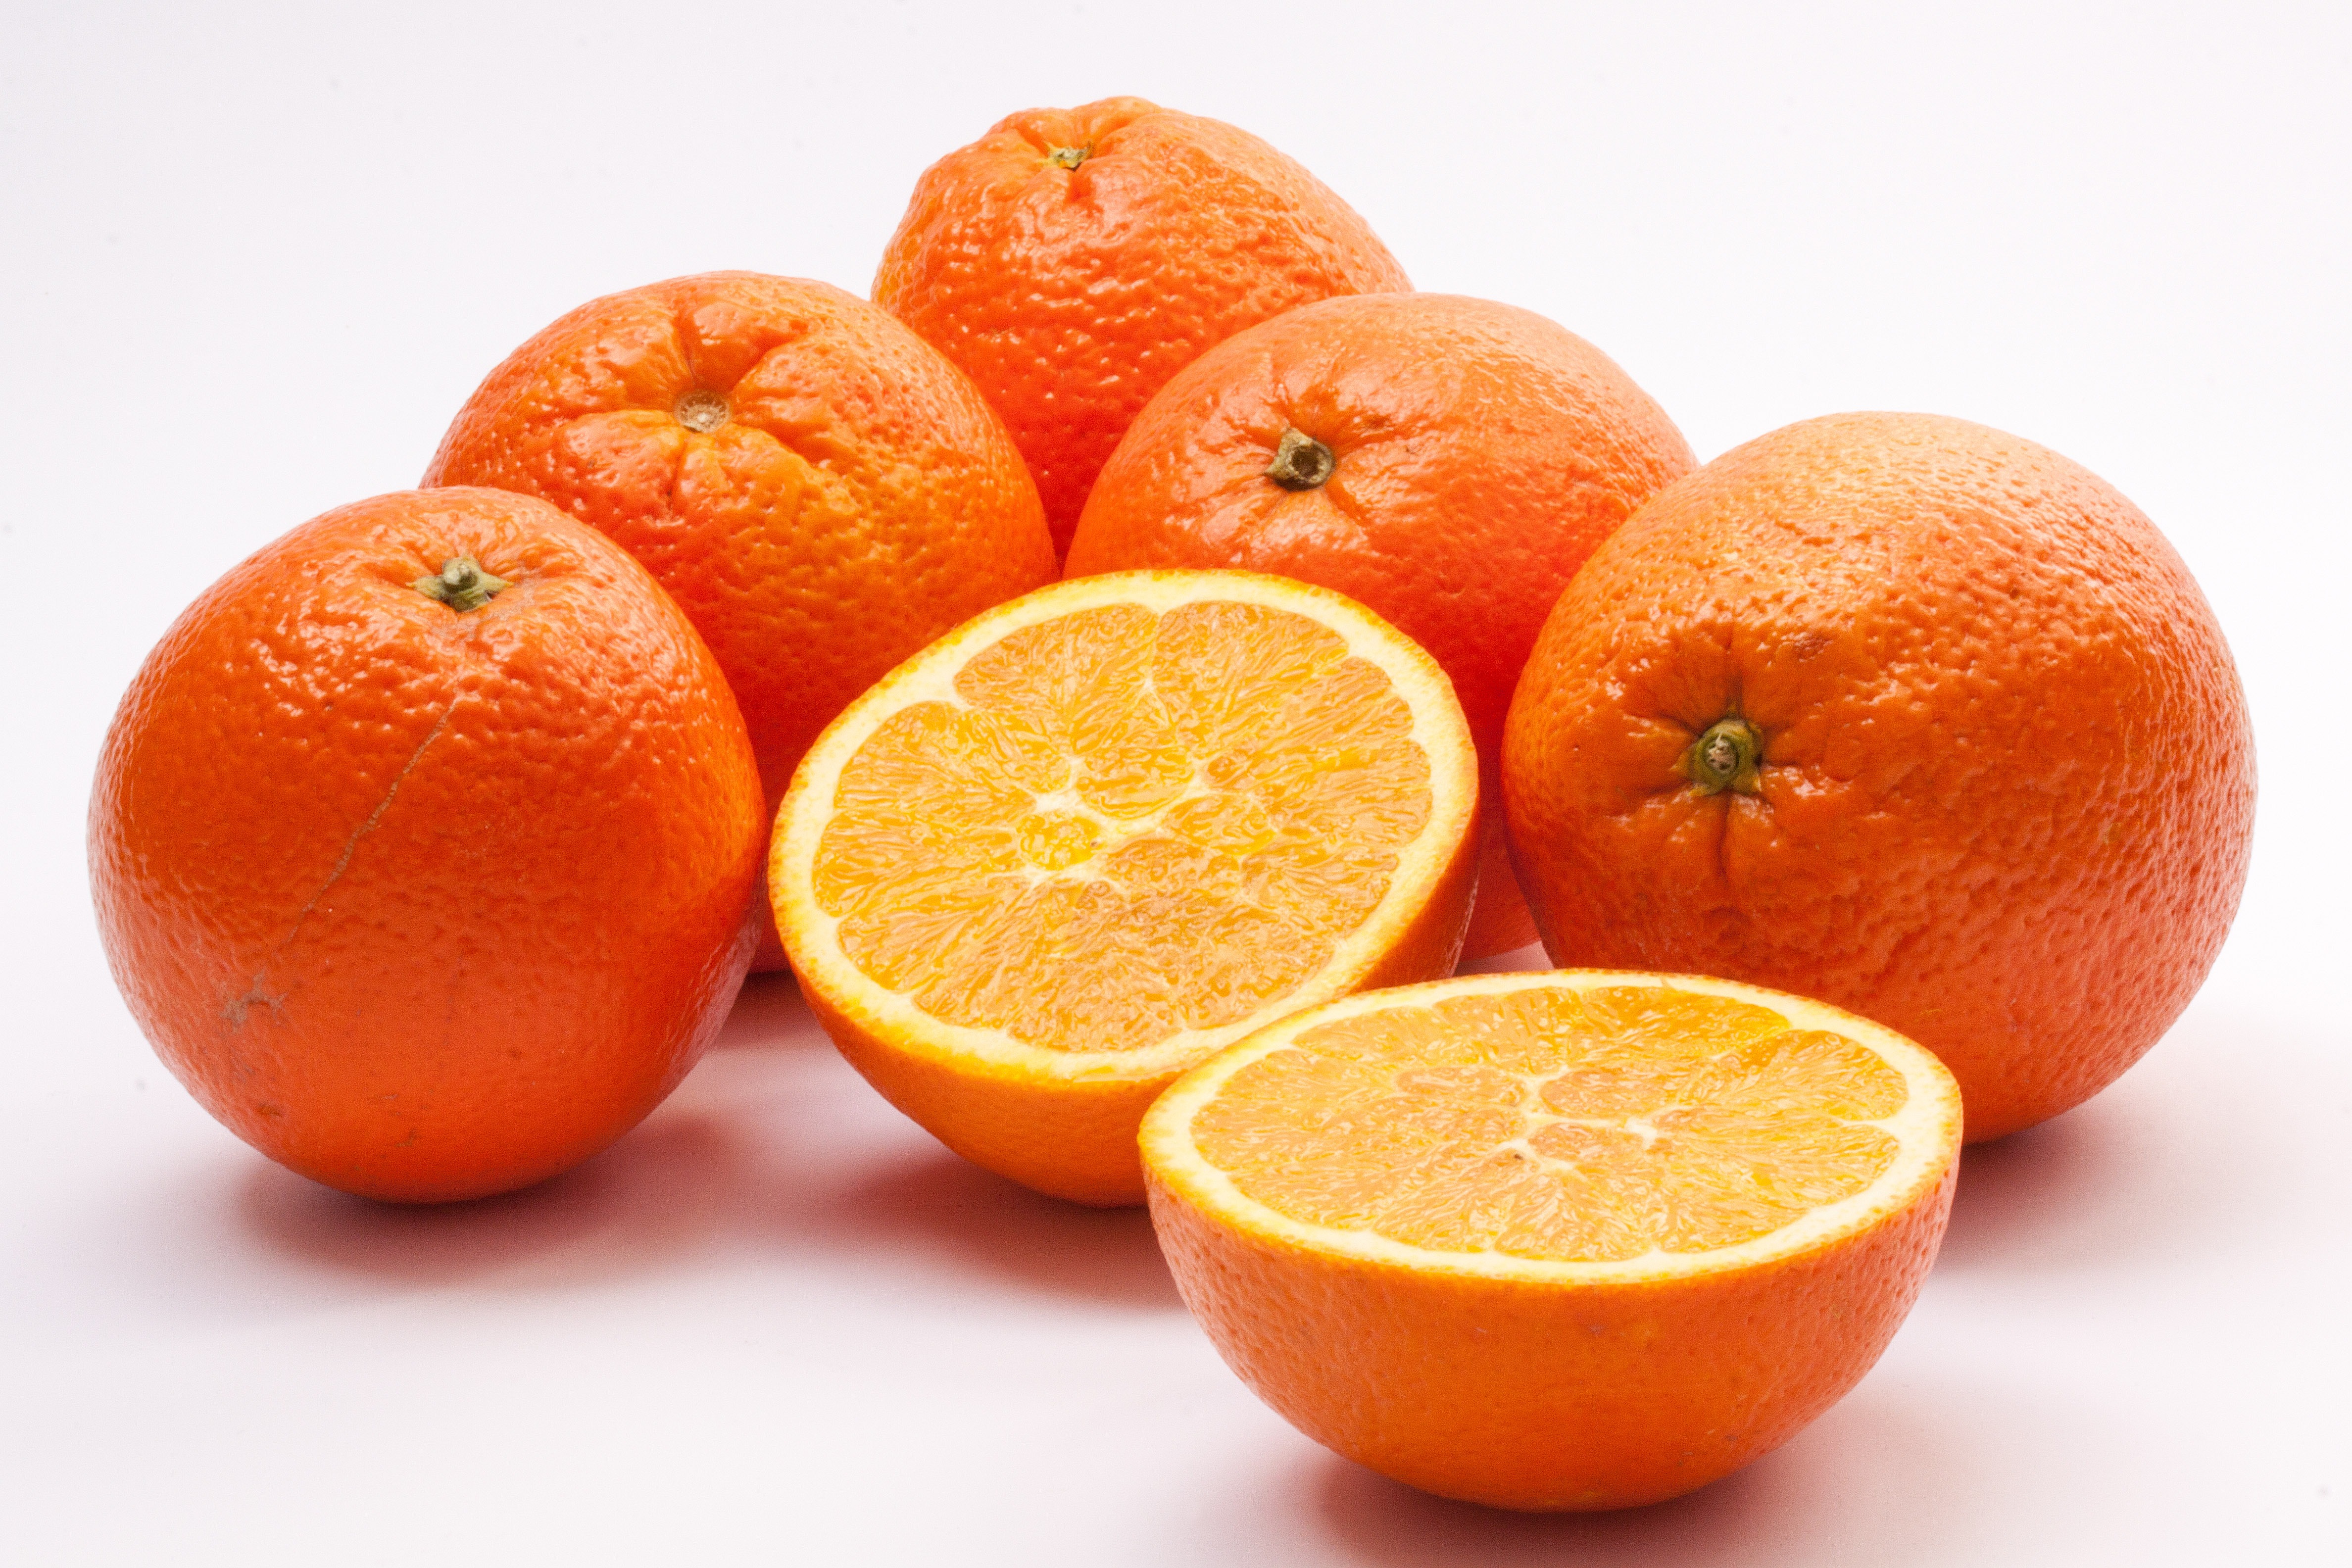
plant, fruit, orange, food, produce, juicy, juice, fruits, tangerine, calabaza, clementine, vitamins, oranges, sliced, citrus, flowering plant, citrus fruit, bitter orange, mandarin orange, land plant, sweet lemon, tangelo, valencia orange, navel oranges, bahia orange, citrus sinensis